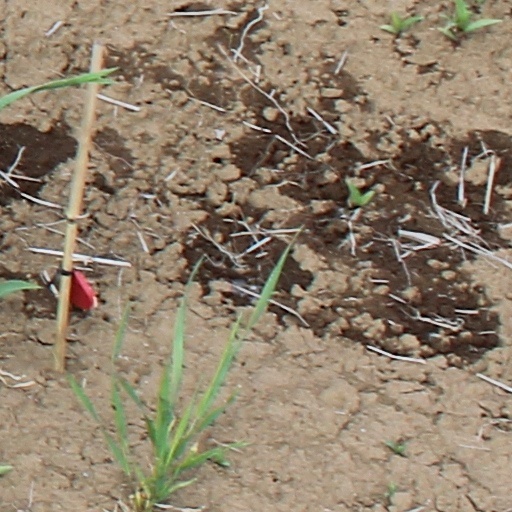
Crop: wheat